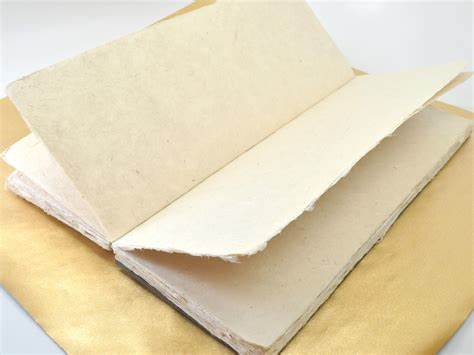
Waste category: paper